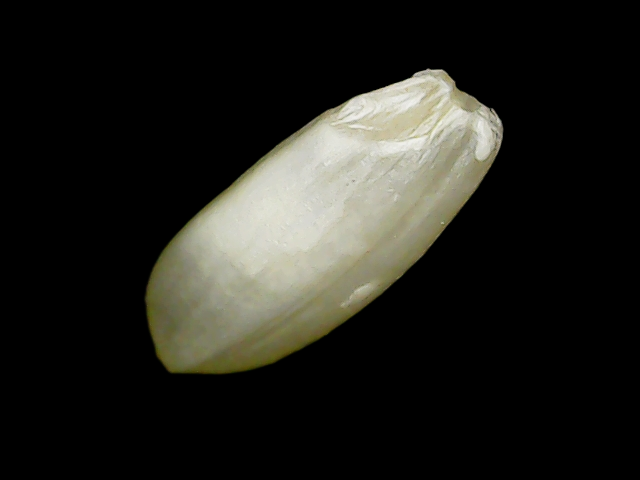
Rice variety: Binadhan10